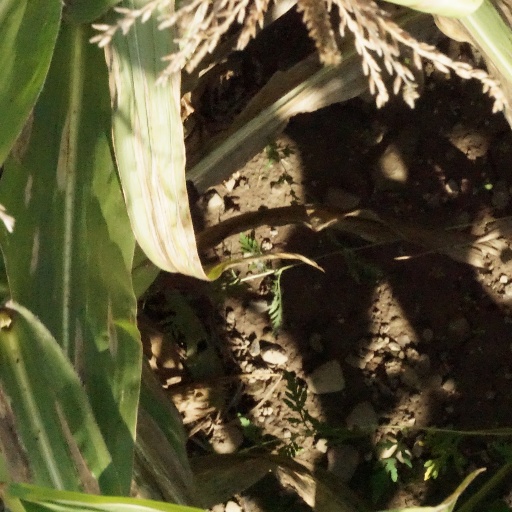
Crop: maize; corn